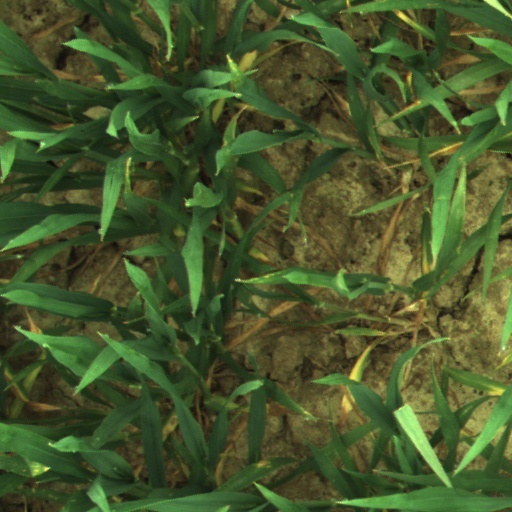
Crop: wheat